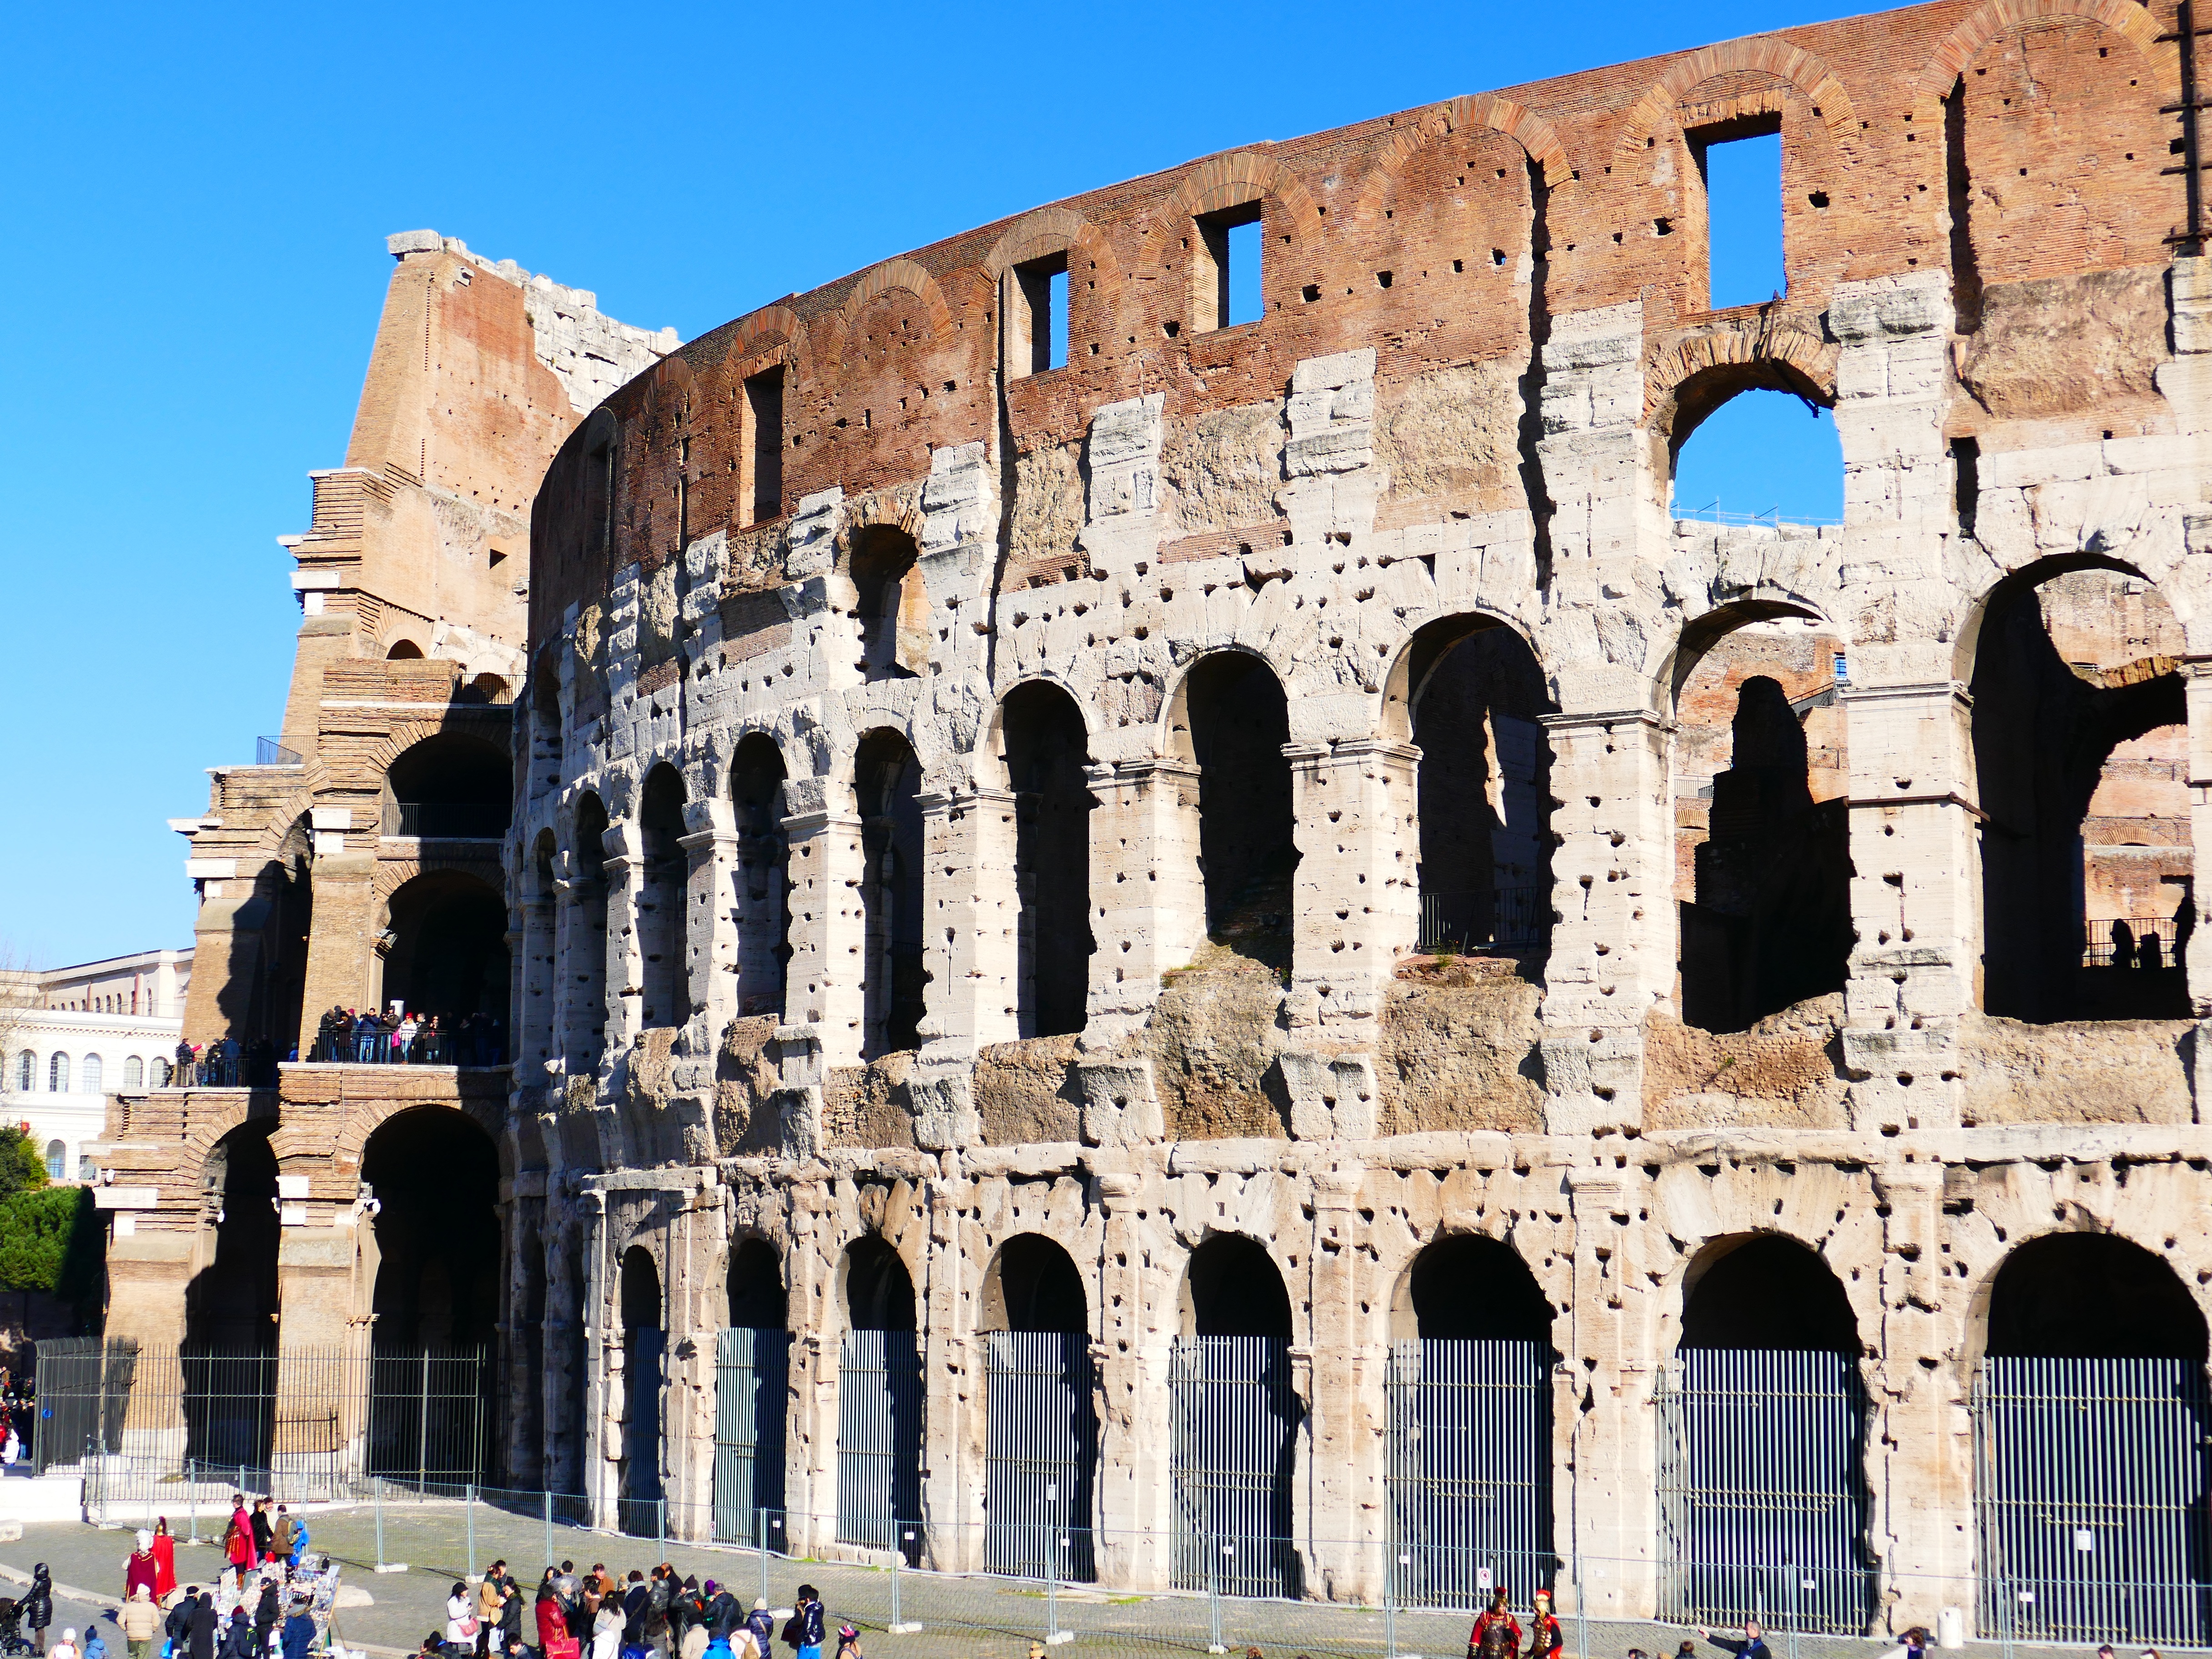
architecture, structure, building, old, monument, travel, arch, plaza, landmark, italy, facade, tourism, colosseum, places of interest, arena, rome, amphitheatre, temple, historically, amphitheater, antiquity, ancient rome, roman empire, ancient history, gladiatorial games, human settlement, ancient roman architecture